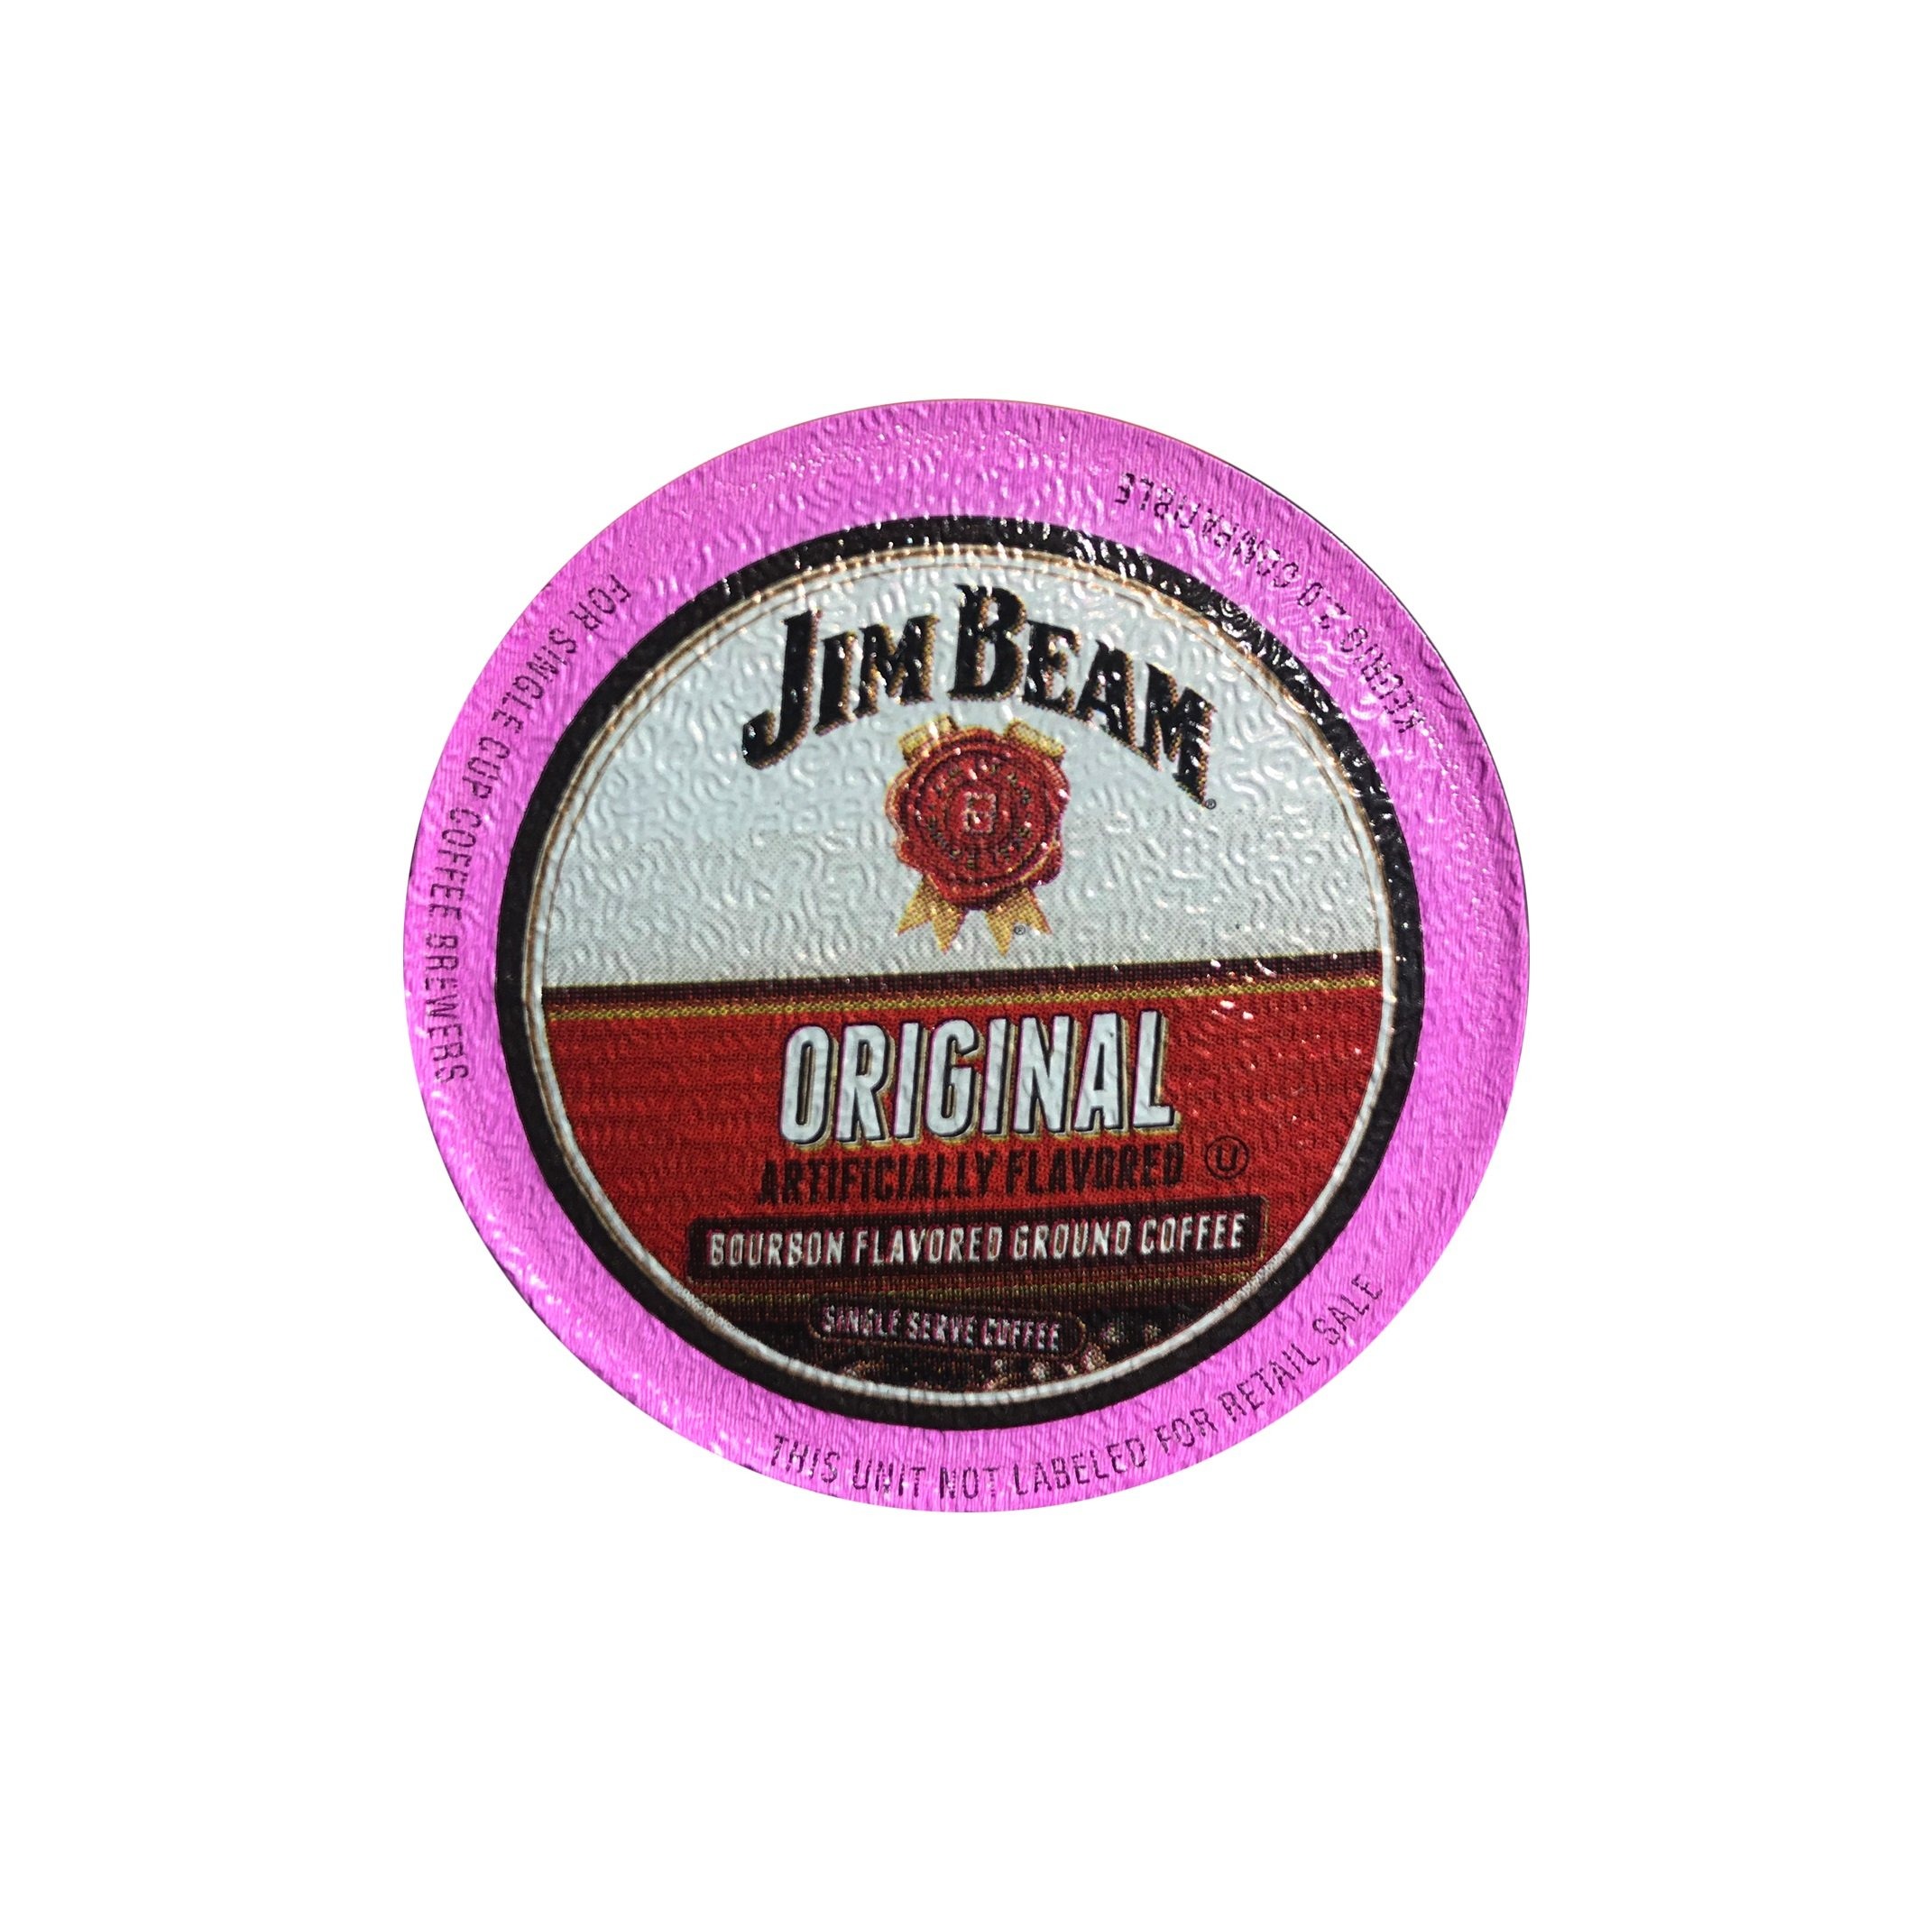
Item Name: Jim Beam Original, 18 Count (Pack of 4)
Bullet Point 1: Hand-roasted since 1909
Bullet Point 2: 100% Arabica coffee
Bullet Point 3: Coffee made from 100% high quality Arabica beans
Bullet Point 4: Coffee featuring the delicious flavors of Jim Beam Coffee Liquor
Bullet Point 5: Pre-ground for easy brewing
Value: 72.0
Unit: count

Price: 12.49